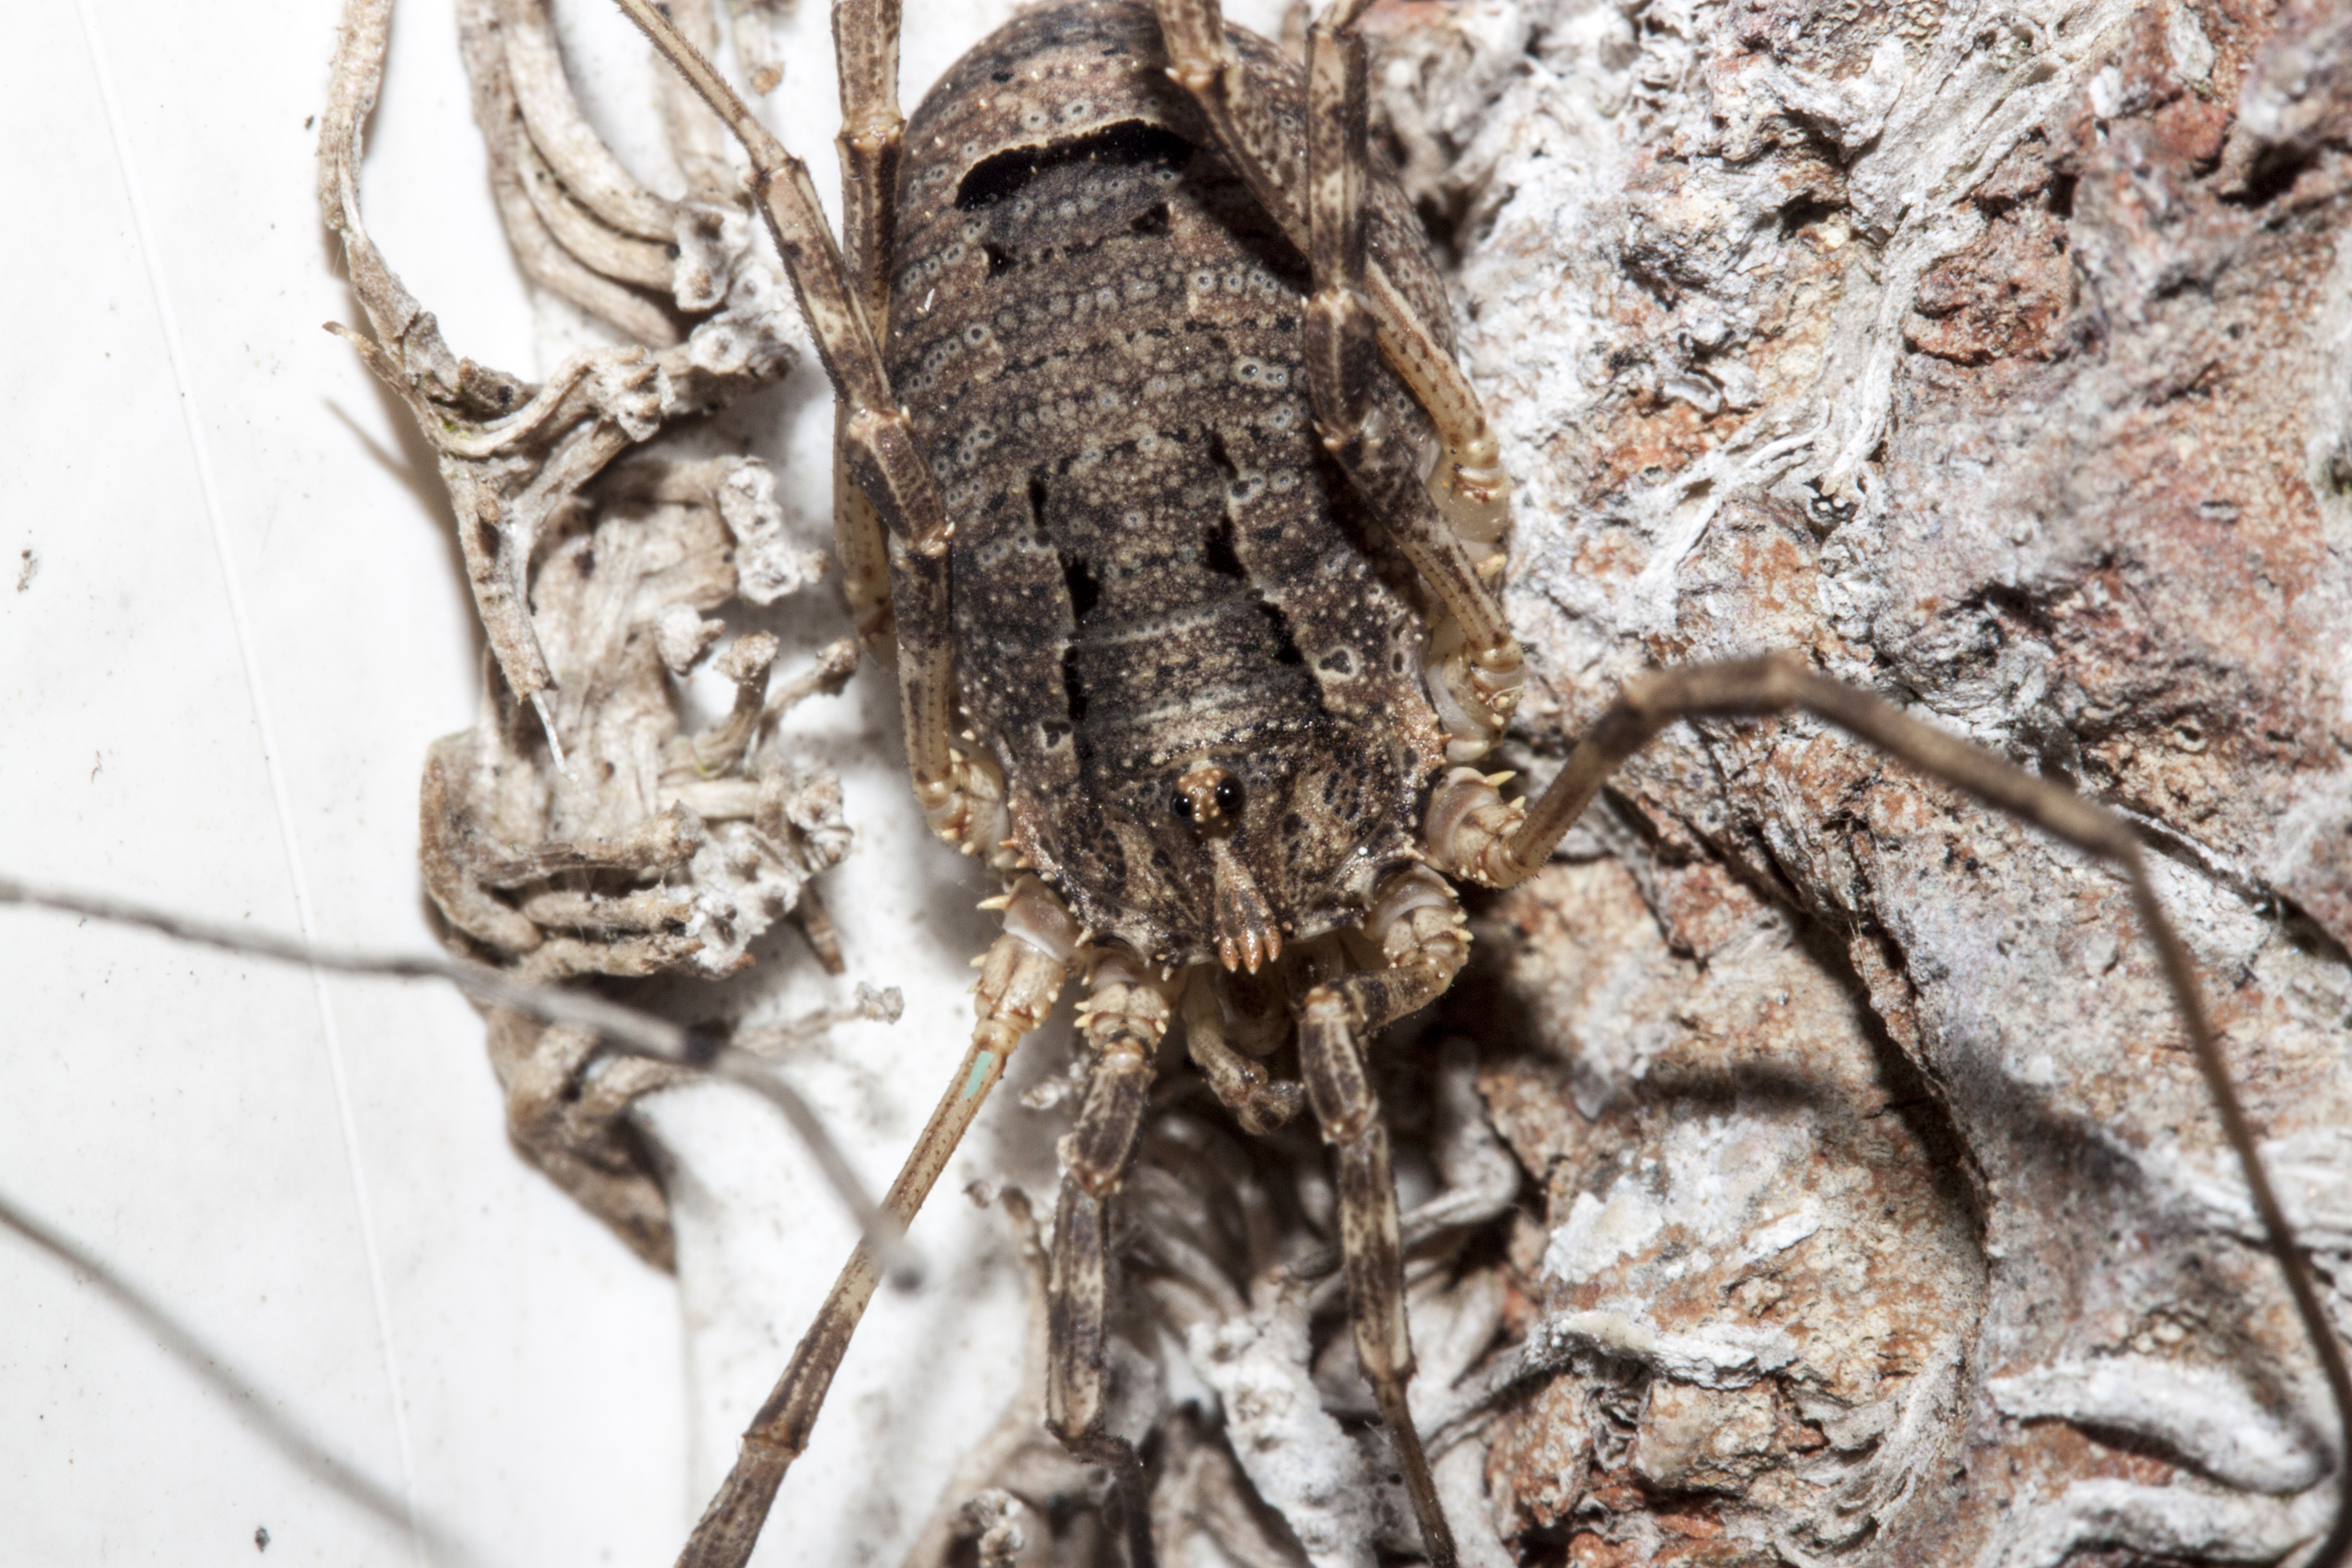
wood, trunk, insect, invertebrate, close up, uk, sculpture, carving, peterborough